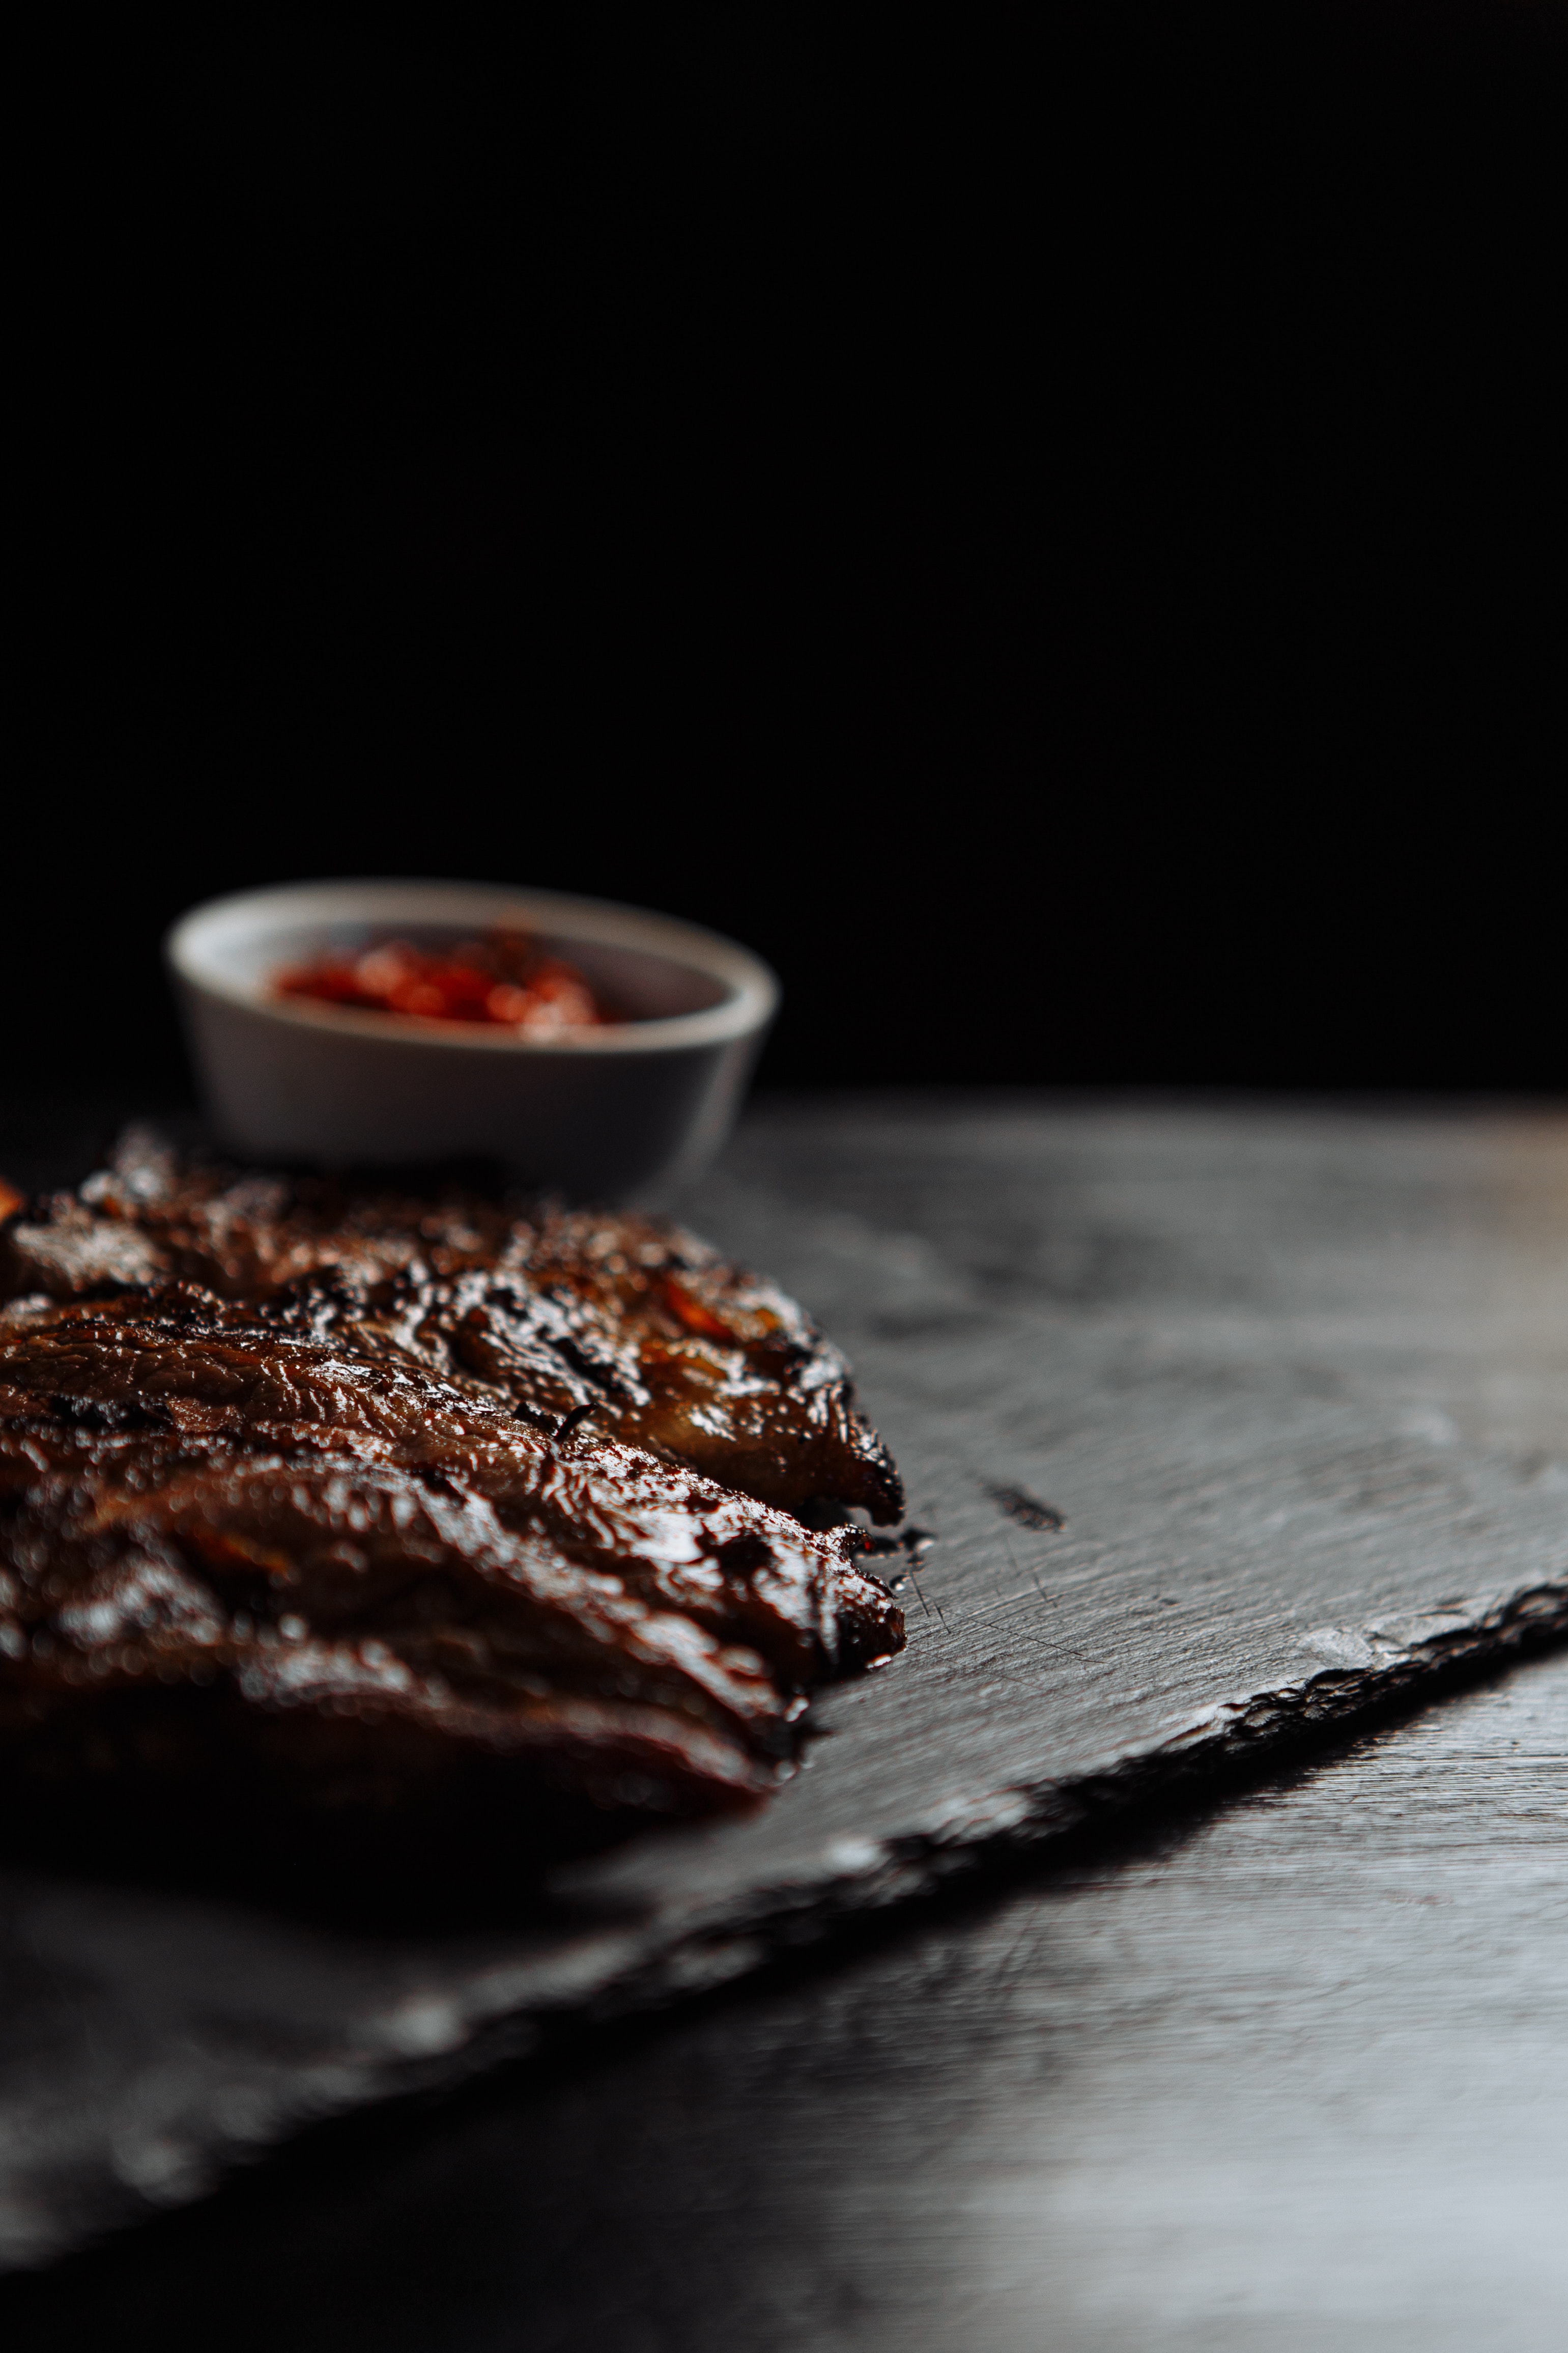
food, tableware, ingredient, cake, recipe, plate, beef, baked goods, wood, table, steak, produce, cuisine, cooking, braising, dish, dessert, finger food, fast food, churrasco food, red meat, carne asada, pastry, baking, darkness, chocolate, meat, comfort food, gluten, galbi, venison, flash photography, still life photography, sweetness, night, spare ribs, pork steak, rib, grillades, flesh, roasting, bread, chocolate cake, snack cake, snack, veal, pork, breakfast, la carte food, flat iron steak, sirloin steak, barbecue